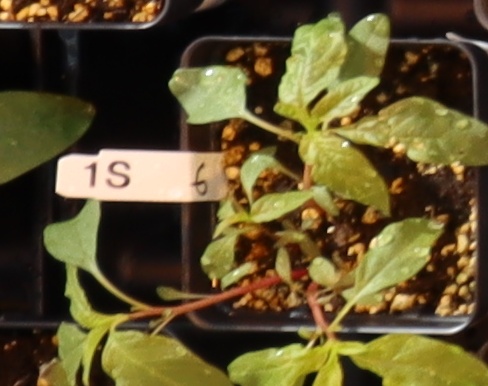
Label: Waterhemp